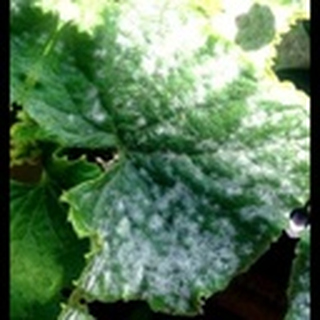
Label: cotton_powdery_mildew